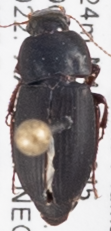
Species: Harpalus opacipennis
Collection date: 2022-07-12
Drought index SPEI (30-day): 1.514
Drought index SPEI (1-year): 0.47
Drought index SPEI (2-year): -1.13